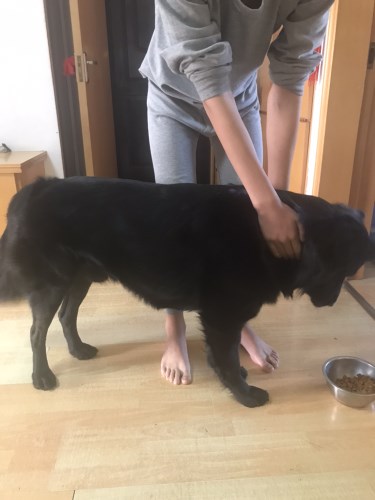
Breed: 2192-n000088-Samoyed